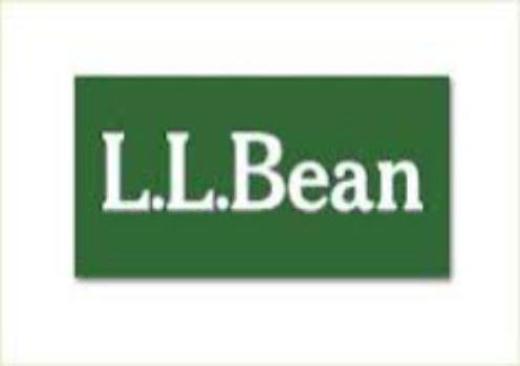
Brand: l.l.bean
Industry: Clothes